Christine Bachoc

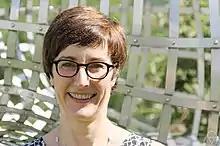
Oberwolfach, 2014

Christine Bachoc (born 1964) is a French mathematician known for her work in coding theory, kissing numbers, lattice theory, and semidefinite programming. She is a professor of mathematics at the University of Bordeaux.